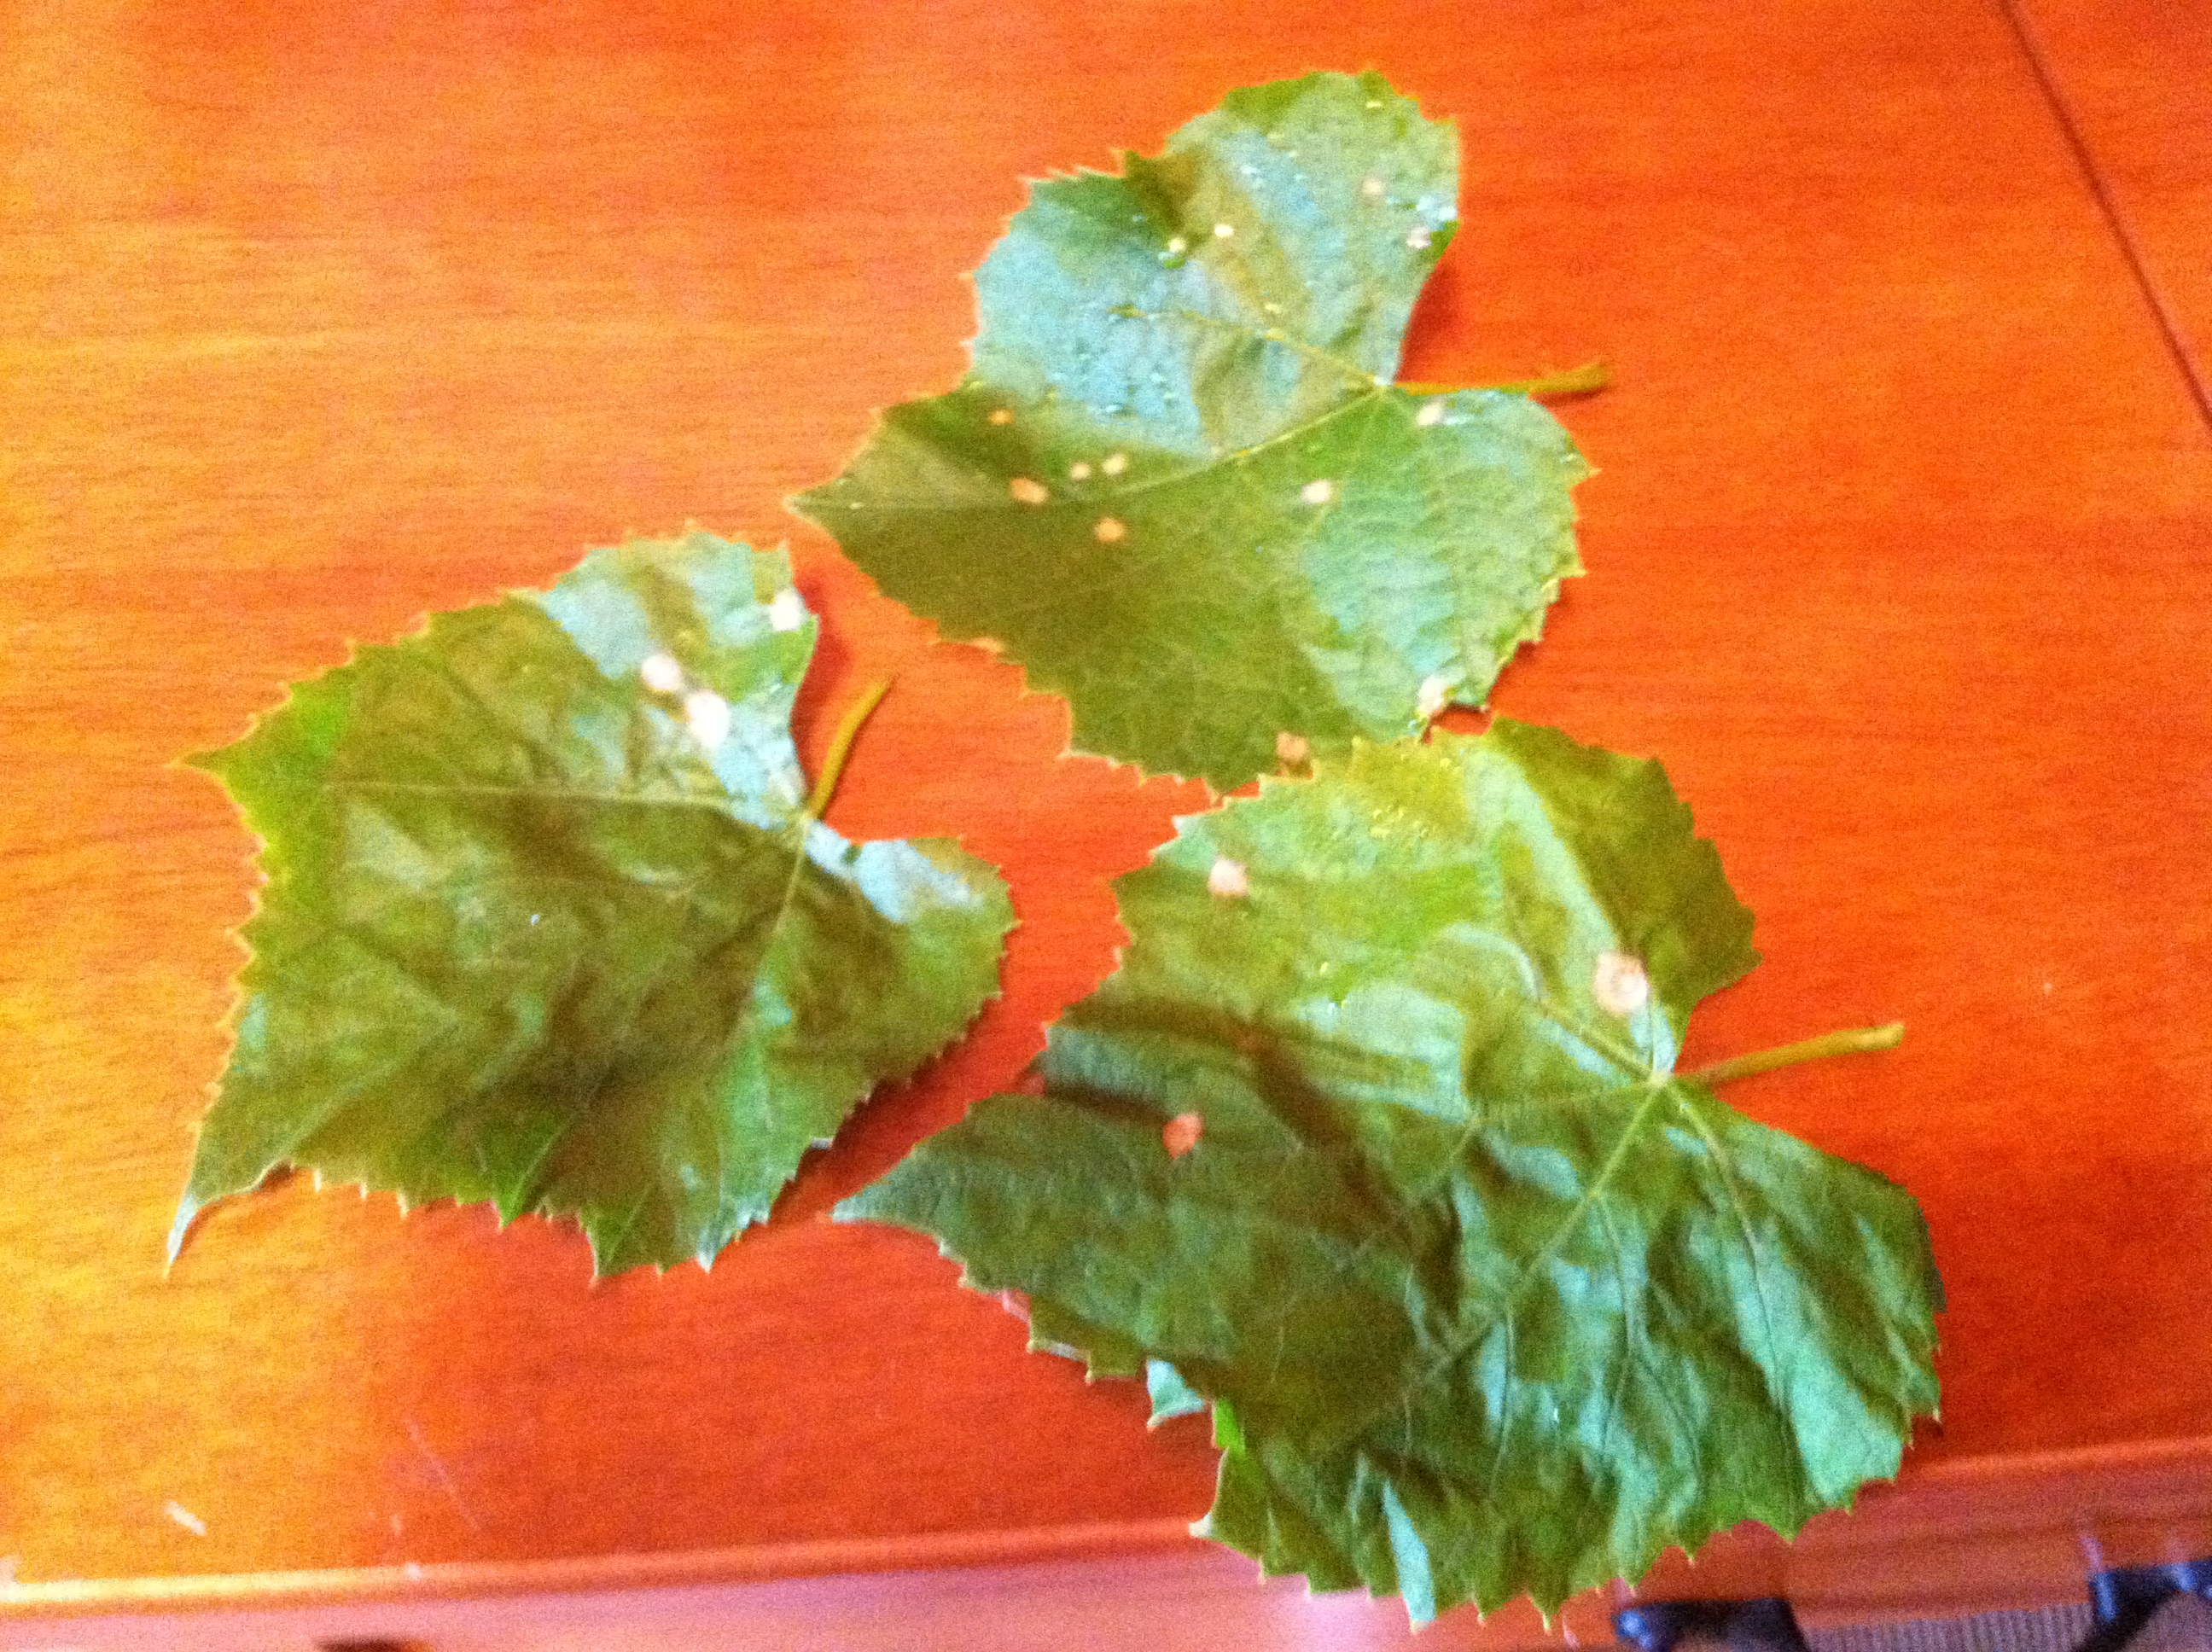
Labels: grape leaf black rot, grape leaf black rot